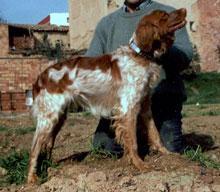
Brittany_spaniel